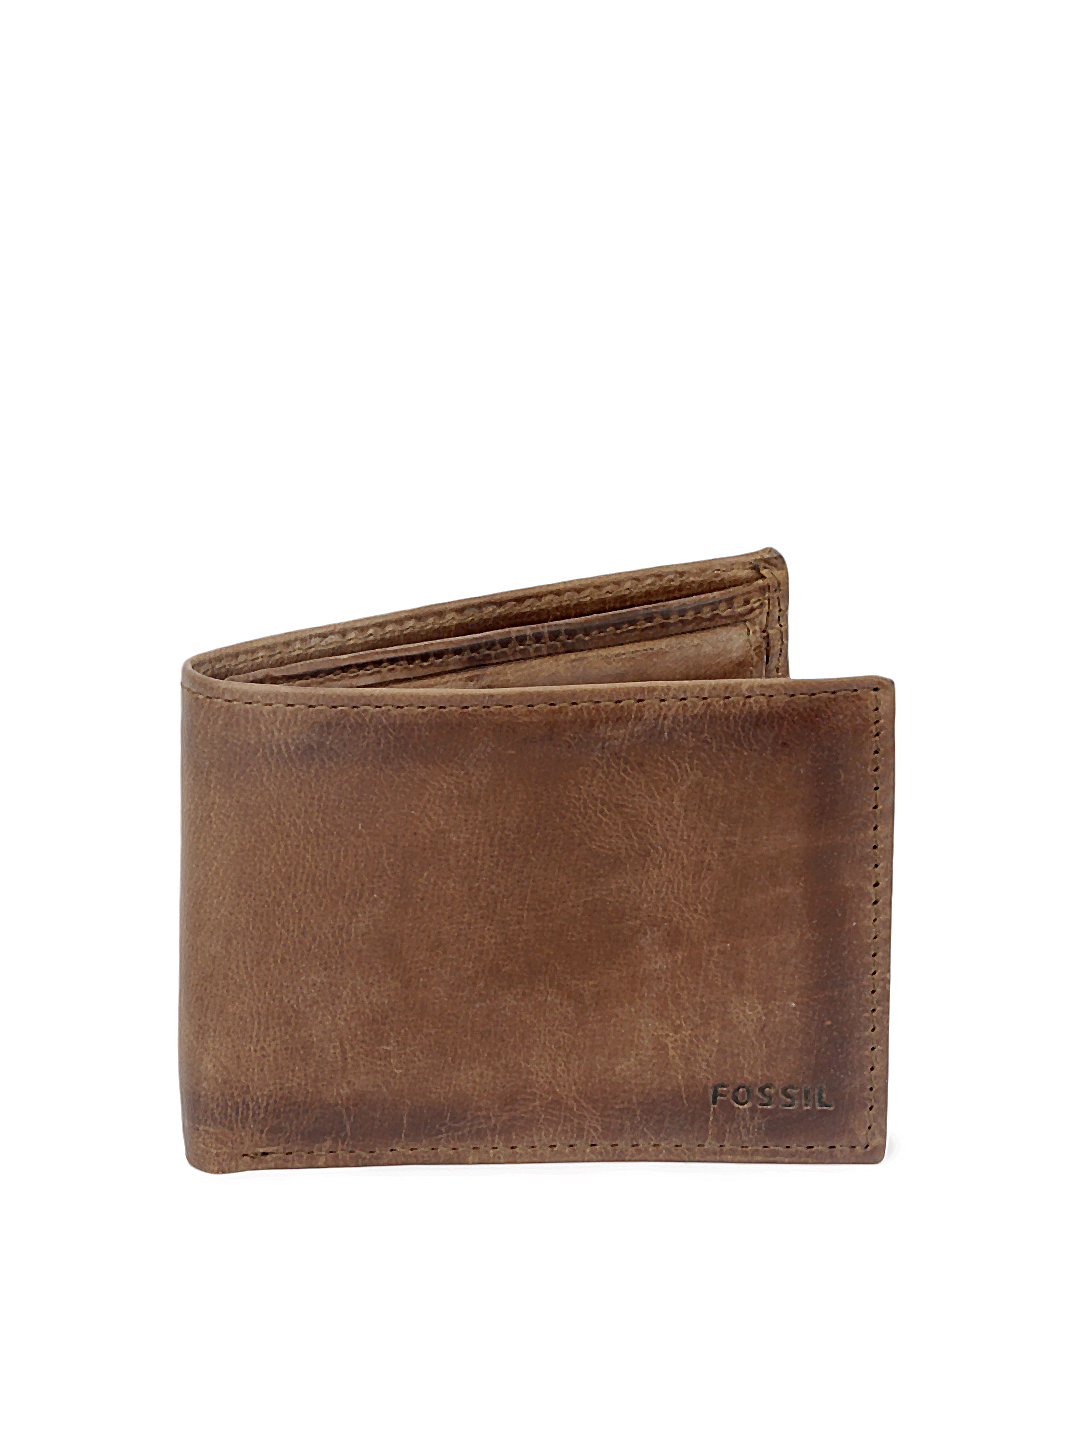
Fossil Men Brown Carson Wallet
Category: Accessories / Wallets / Wallets
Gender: Men
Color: Brown
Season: Winter 2016
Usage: Casual